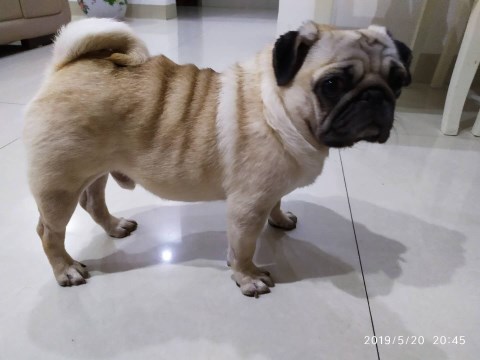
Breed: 798-n000130-pug